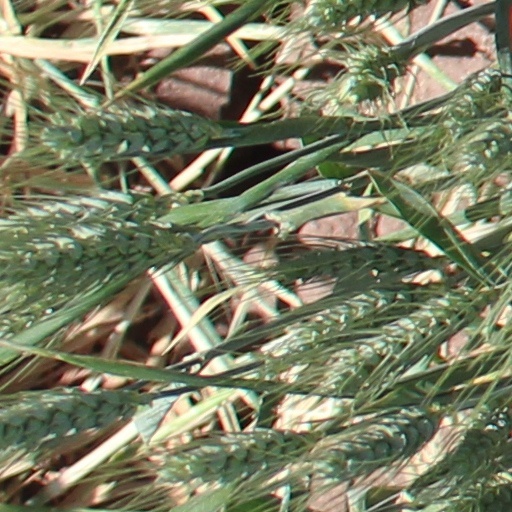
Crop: wheat